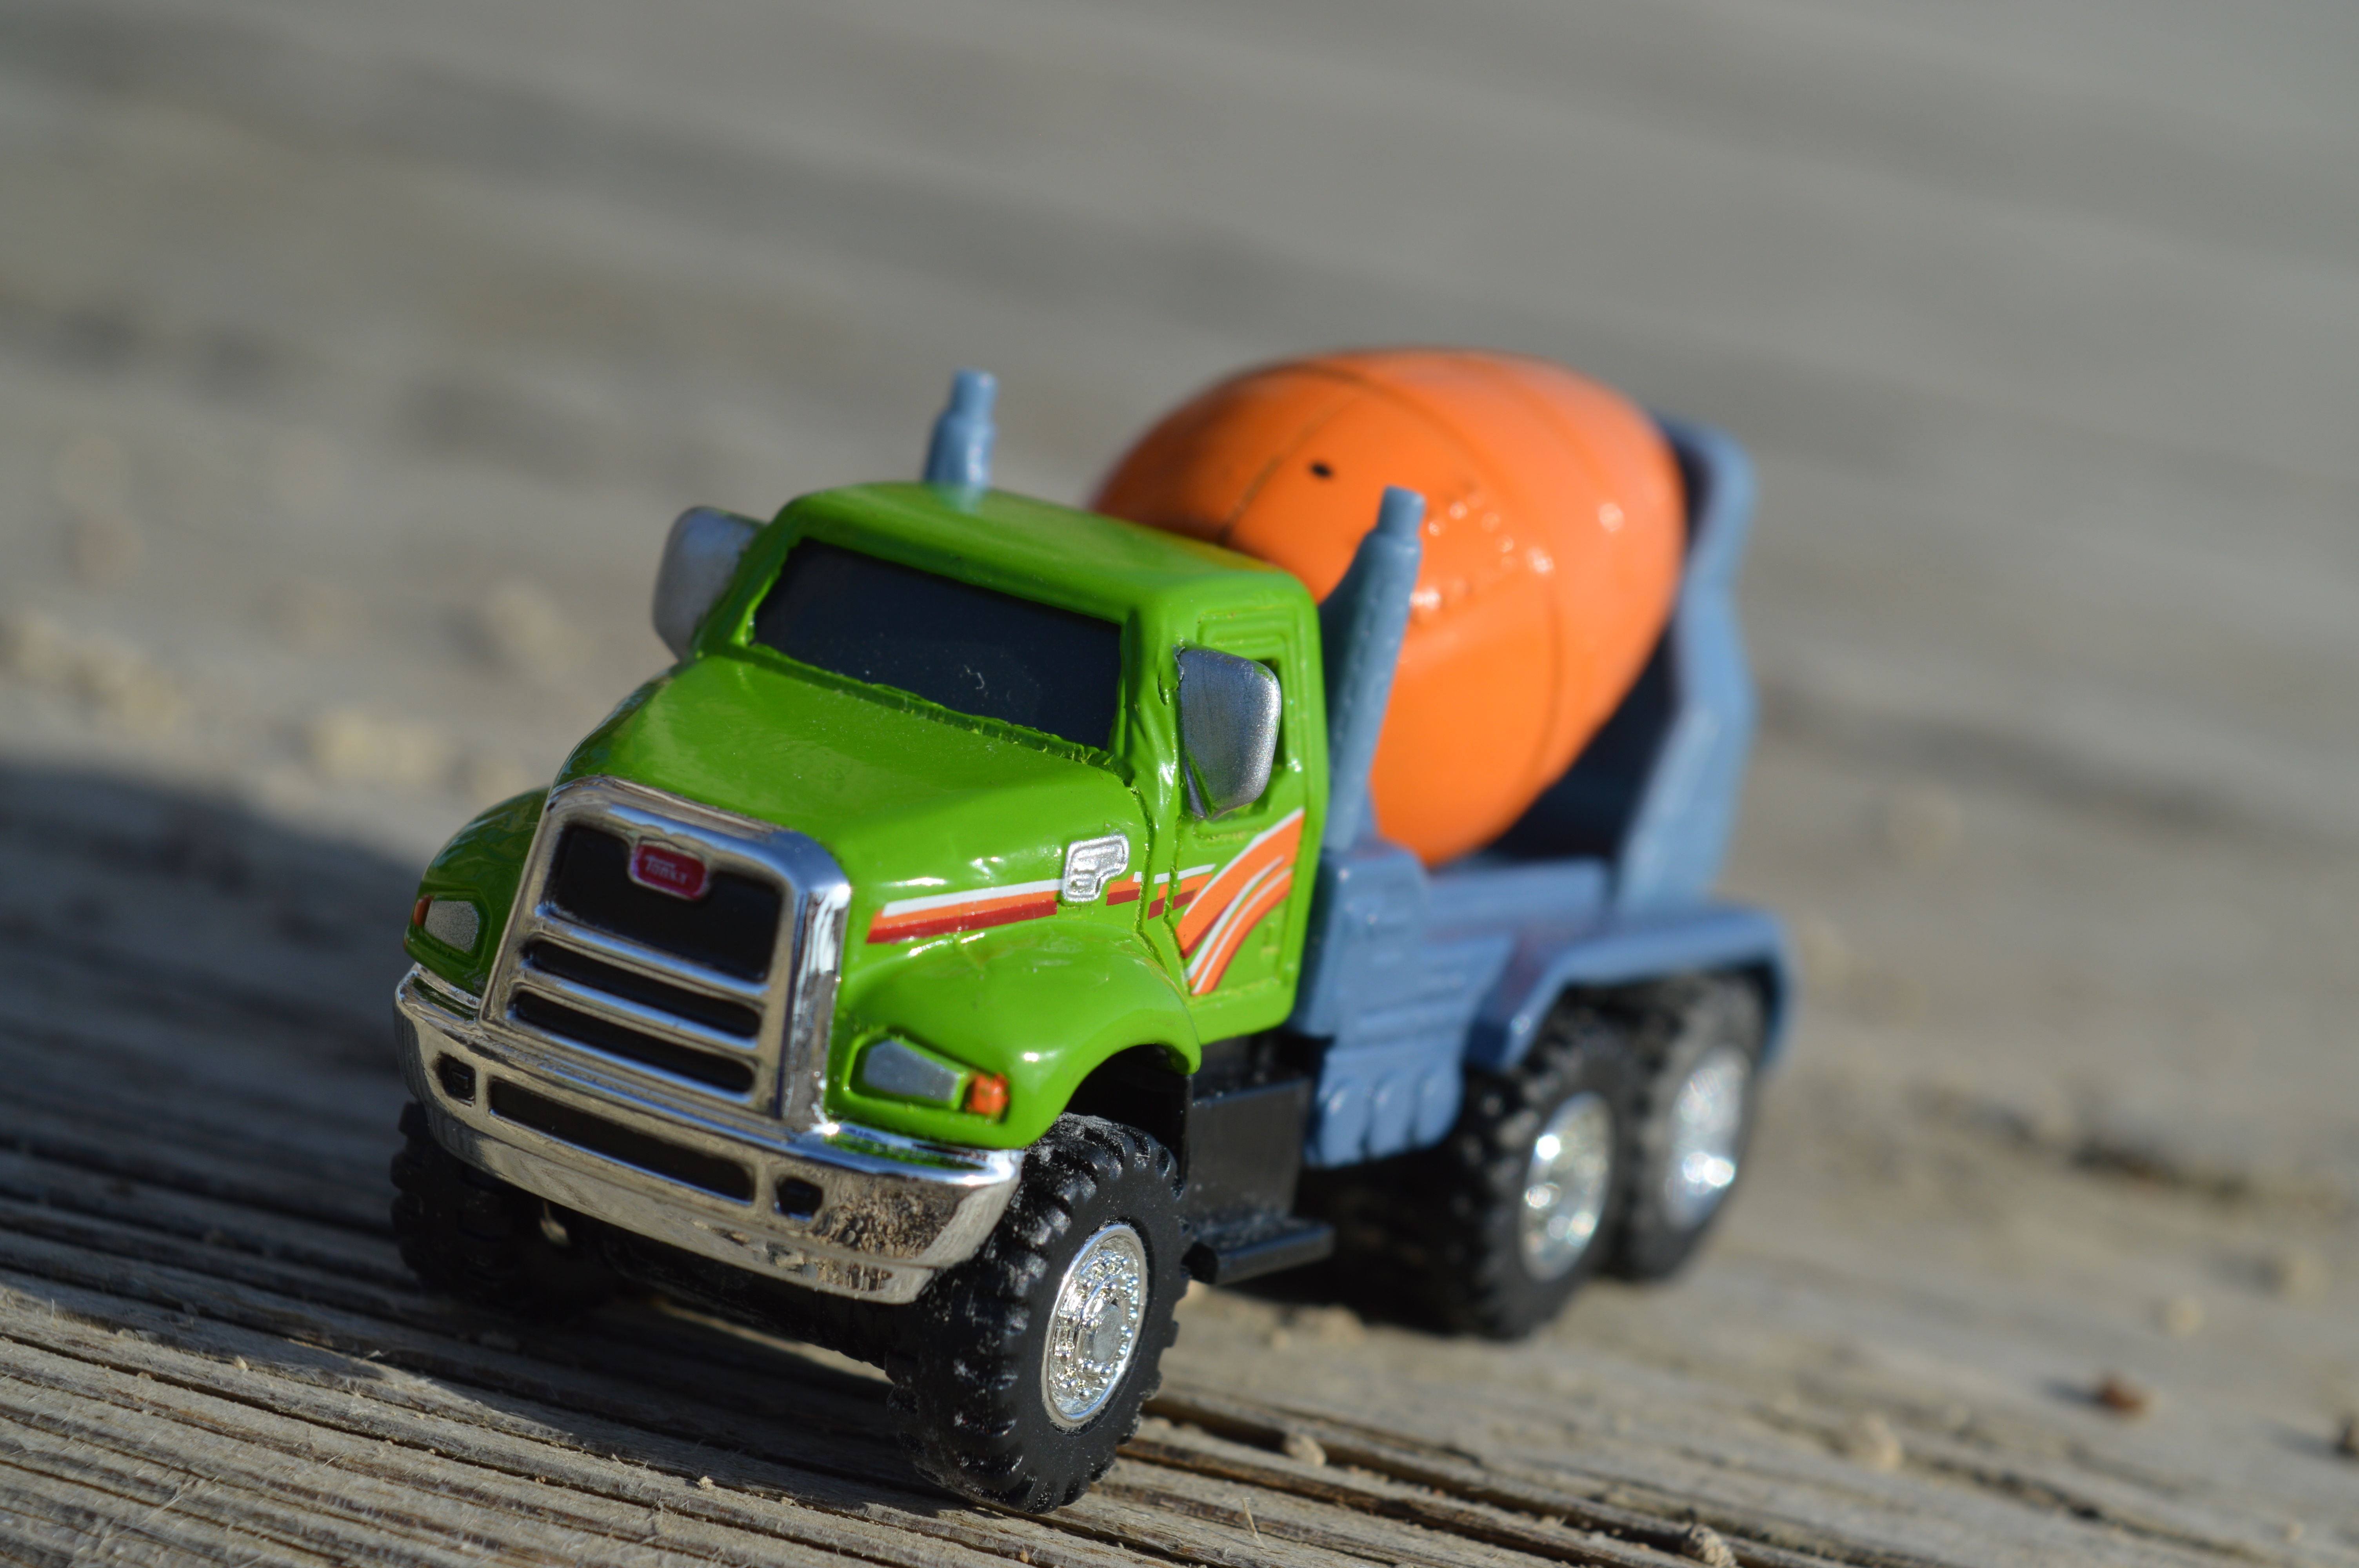
car, transportation, transport, truck, vehicle, equipment, industrial, machinery, industry, toy, lorry, mixer, racing, motorsport, land vehicle, auto racing, off roading, cement truck